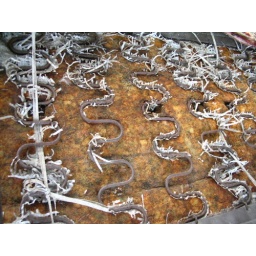
what goes on under a car seat